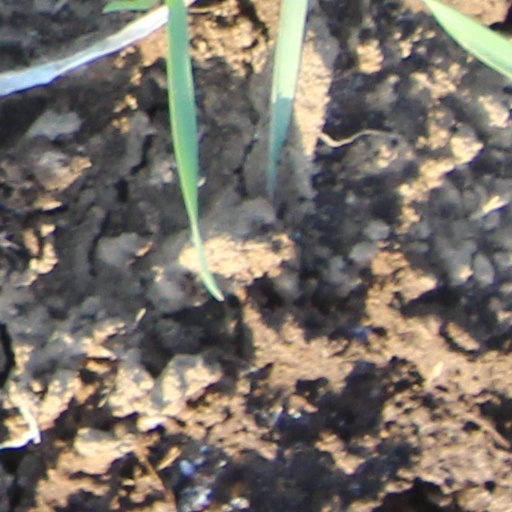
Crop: wheat